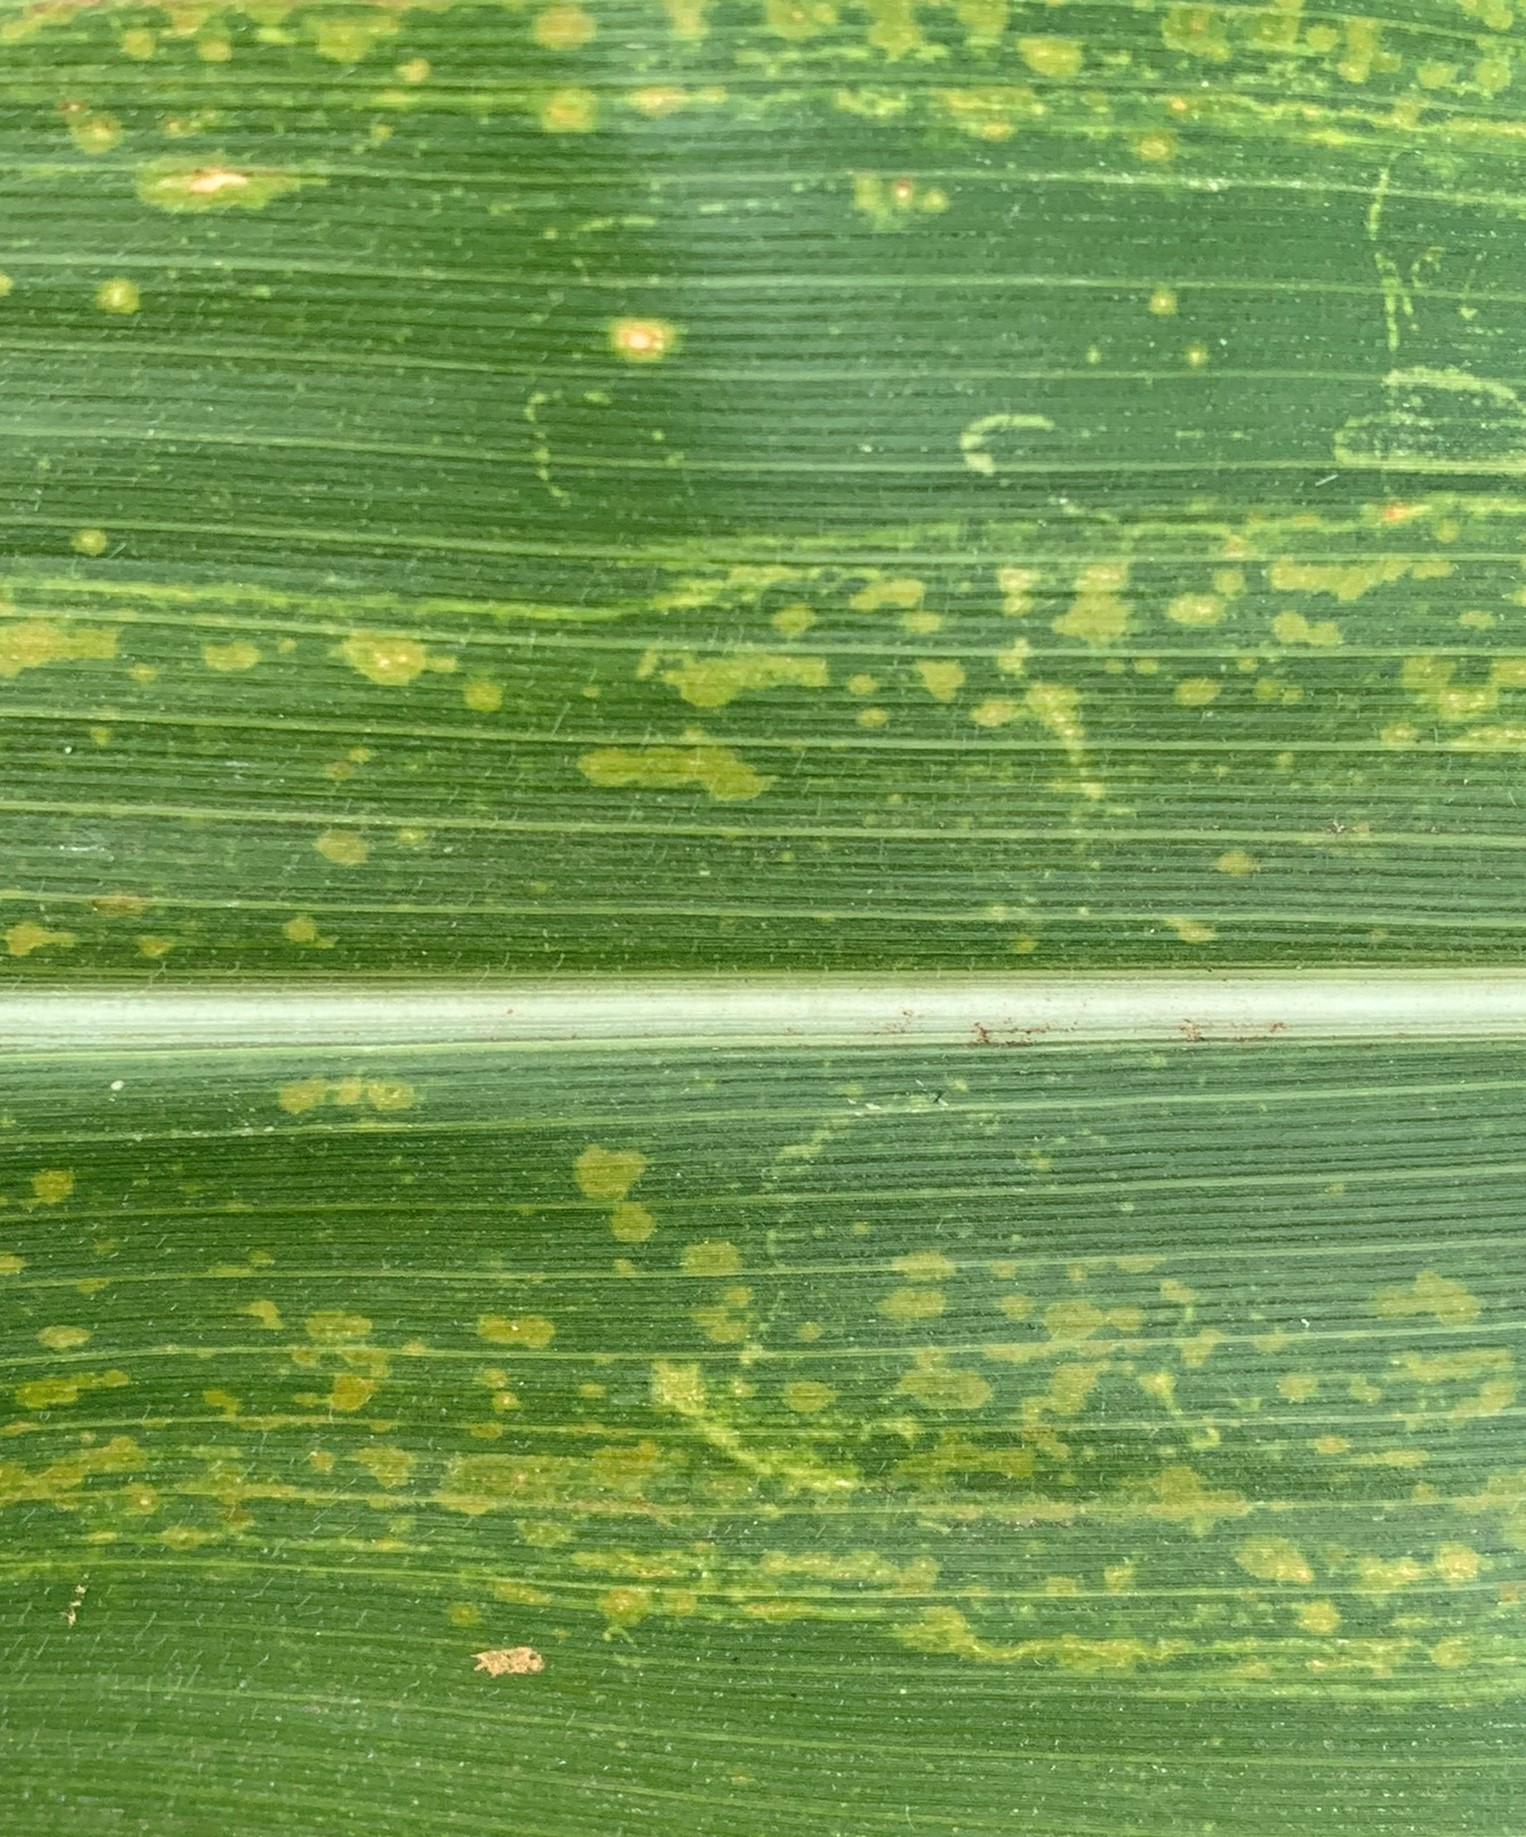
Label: MLN